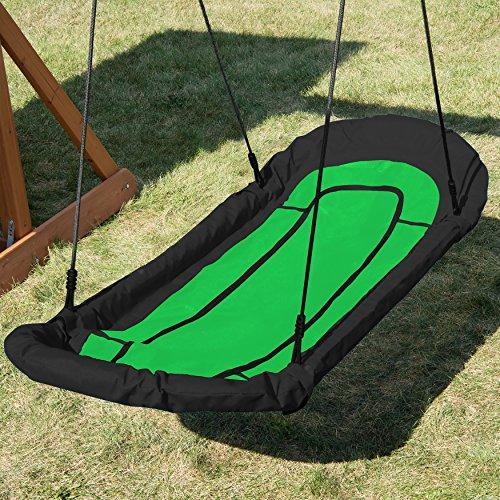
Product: Swing-N-Slide Double Doozie Nest Swing, Green
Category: Toys & Games | Sports & Outdoor Play | Play Sets & Playground Equipment | Play Set Attachments | Swings
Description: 28”W x 67”l x 3" H assembled swing base.
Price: $123.37
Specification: ProductDimensions:67x28x3inches|ItemWeight:2.2pounds|ShippingWeight:15.1pounds(Viewshippingratesandpolicies)|ASIN:B07DD2M6V8|Itemmodelnumber:WS4706|Manufacturerrecommendedage:36months-12years